Frisian Lakes

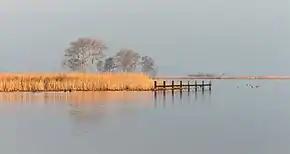
A view of Goëngarijpsterpoelen, one of the Frisian Lakes

The Frisian Lakes consists of 24 lakes in central and southwest Friesland, a province of the Netherlands located in the northern part of the country.